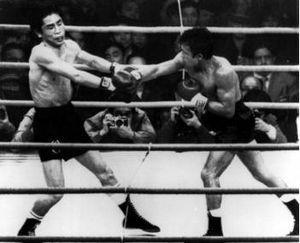
Miguel Canto est un boxeur mexicain né le 30 janvier 1948 à Merida dans le Yucatan.
Shoji Oguma est un boxeur japonais né le 22 juillet 1951 à Koriyama.